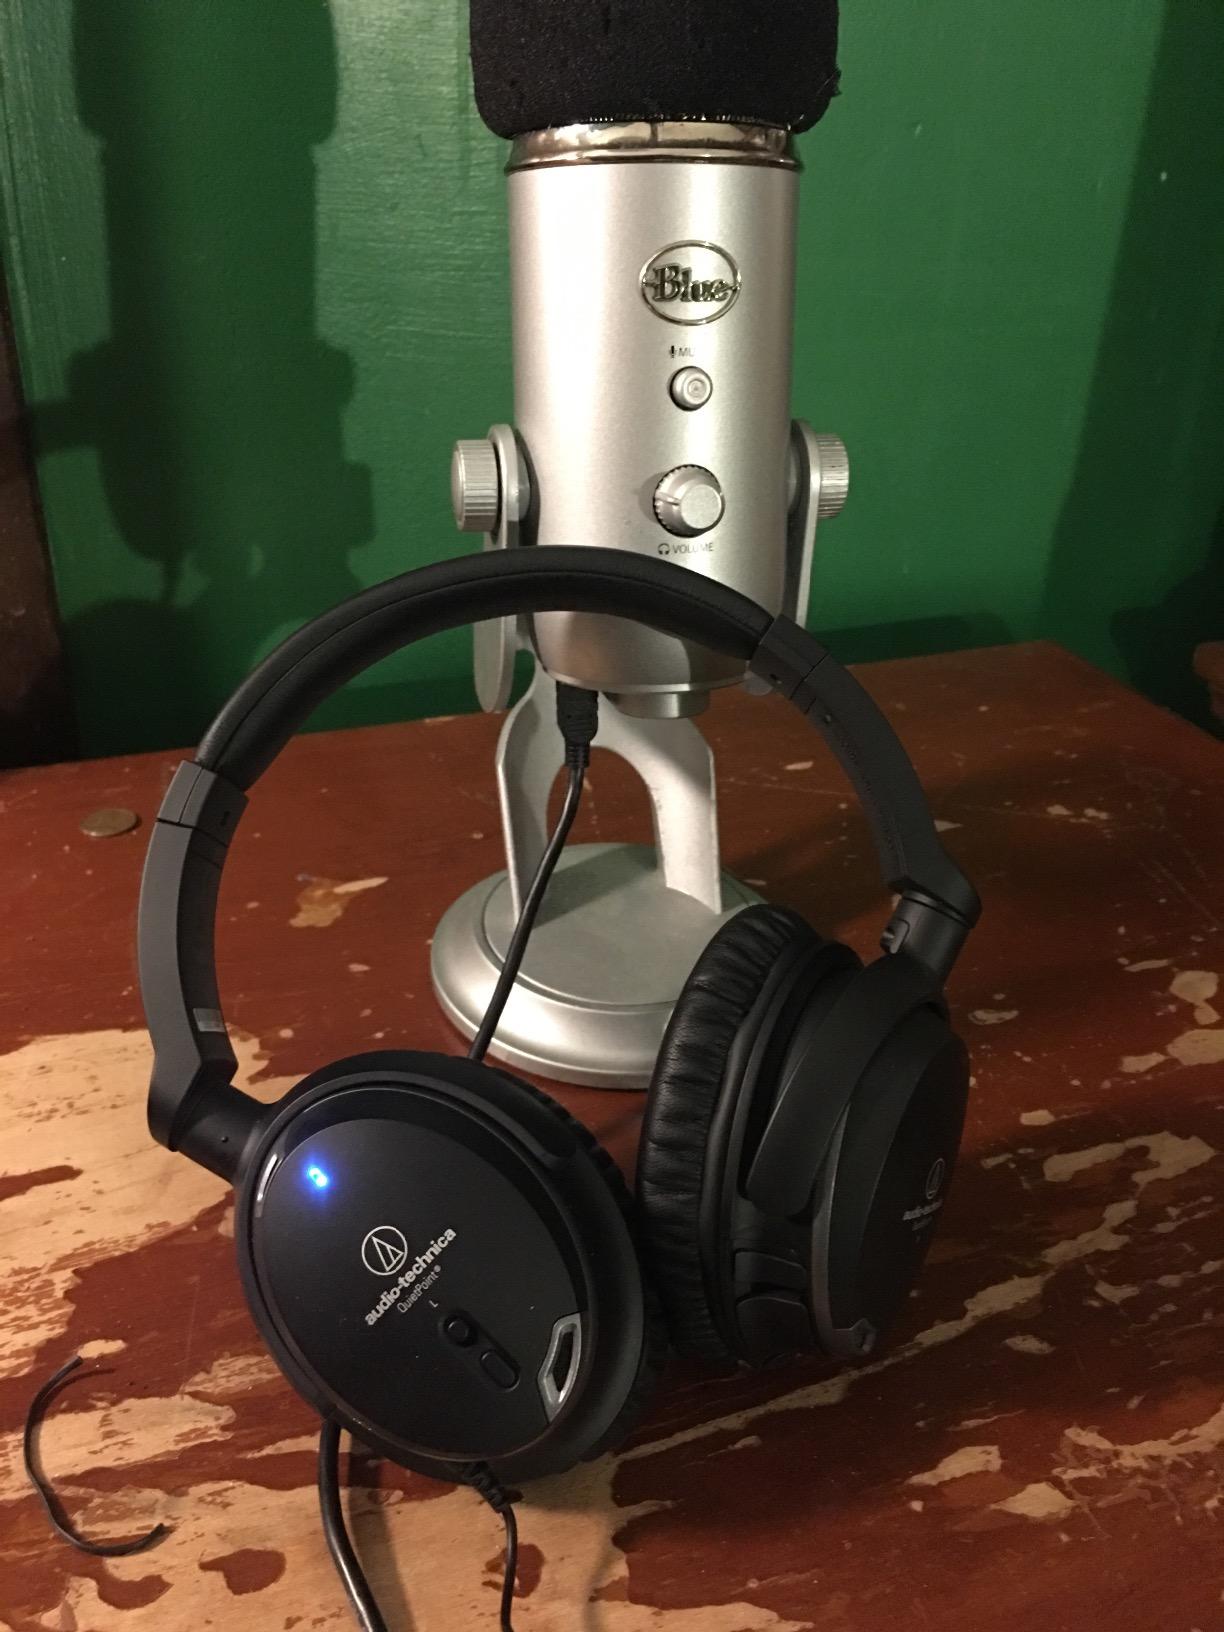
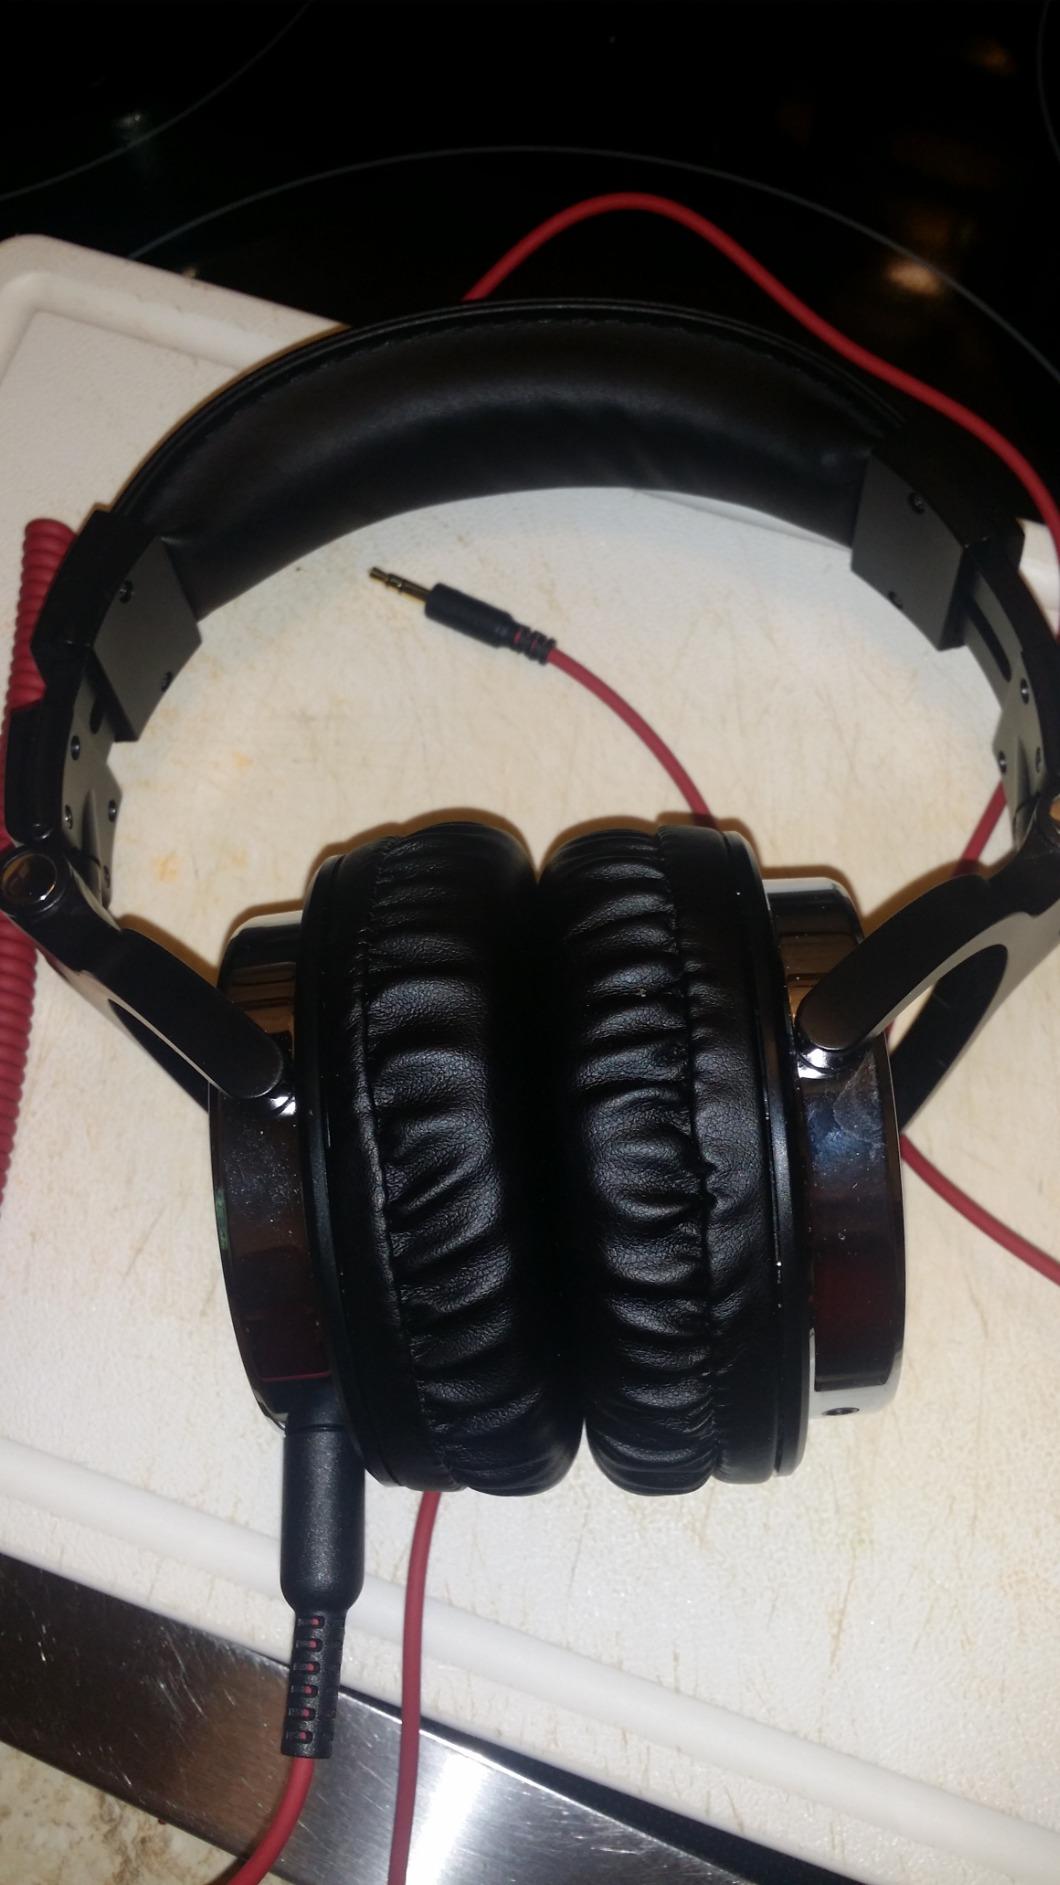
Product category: headphones
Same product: no